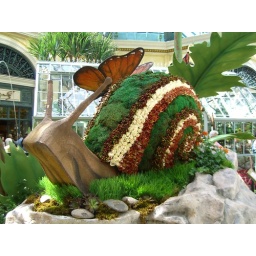
In the butterfly house in the Bellagio conservatory.